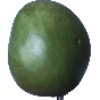
Label: Mango 1